Leopold David House

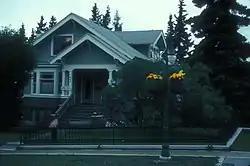

The Leopold David House is a historical building located at 605 West Second Avenue in Anchorage, Alaska. It is a -story bungalow-style house with a wooden frame structure. It features a front-gable roof and dormers. The front facade is divided into two sections: the left with a projecting bay section, and the right with a gabled porch. The roofs have deep eaves with Craftsman-style brackets. The house was built about 1917 for Leopold David (1878-1924), an early resident of Anchorage and its first mayor, elected in 1920. It is one of the best-preserved houses of the period in the city.